Javanese contact with Australia

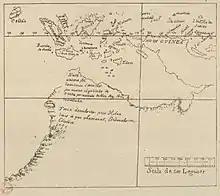
Map of East India and Southern India. Showing the "Nuca" "antara" (also known as "Nusantara", "Lucaantara", or "Luca" "antara") as the peninsular region of Australia.

Ludovico di Varthema (1470–1517), in his book "Itinerario de Ludouico de Varthema Bolognese", stated that the Southern Javanese people sailed to "far Southern lands" up to the point they arrived at an island where a day only lasted four hours long and was "colder than in any part of the world". Modern studies have determined that such an island would have been located at least south of the southernmost point of Tasmania.